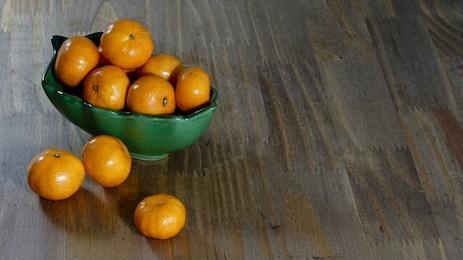
Label: mandarine